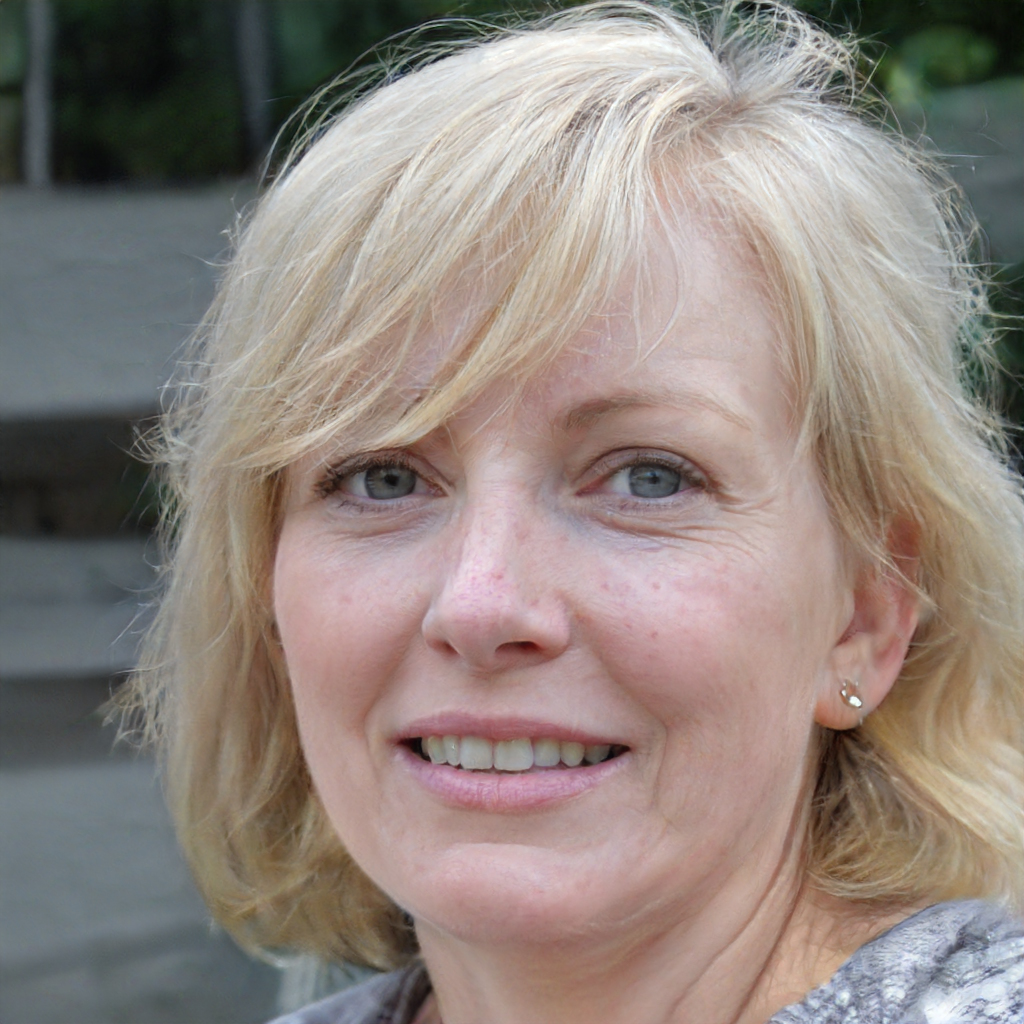
Gender: Female